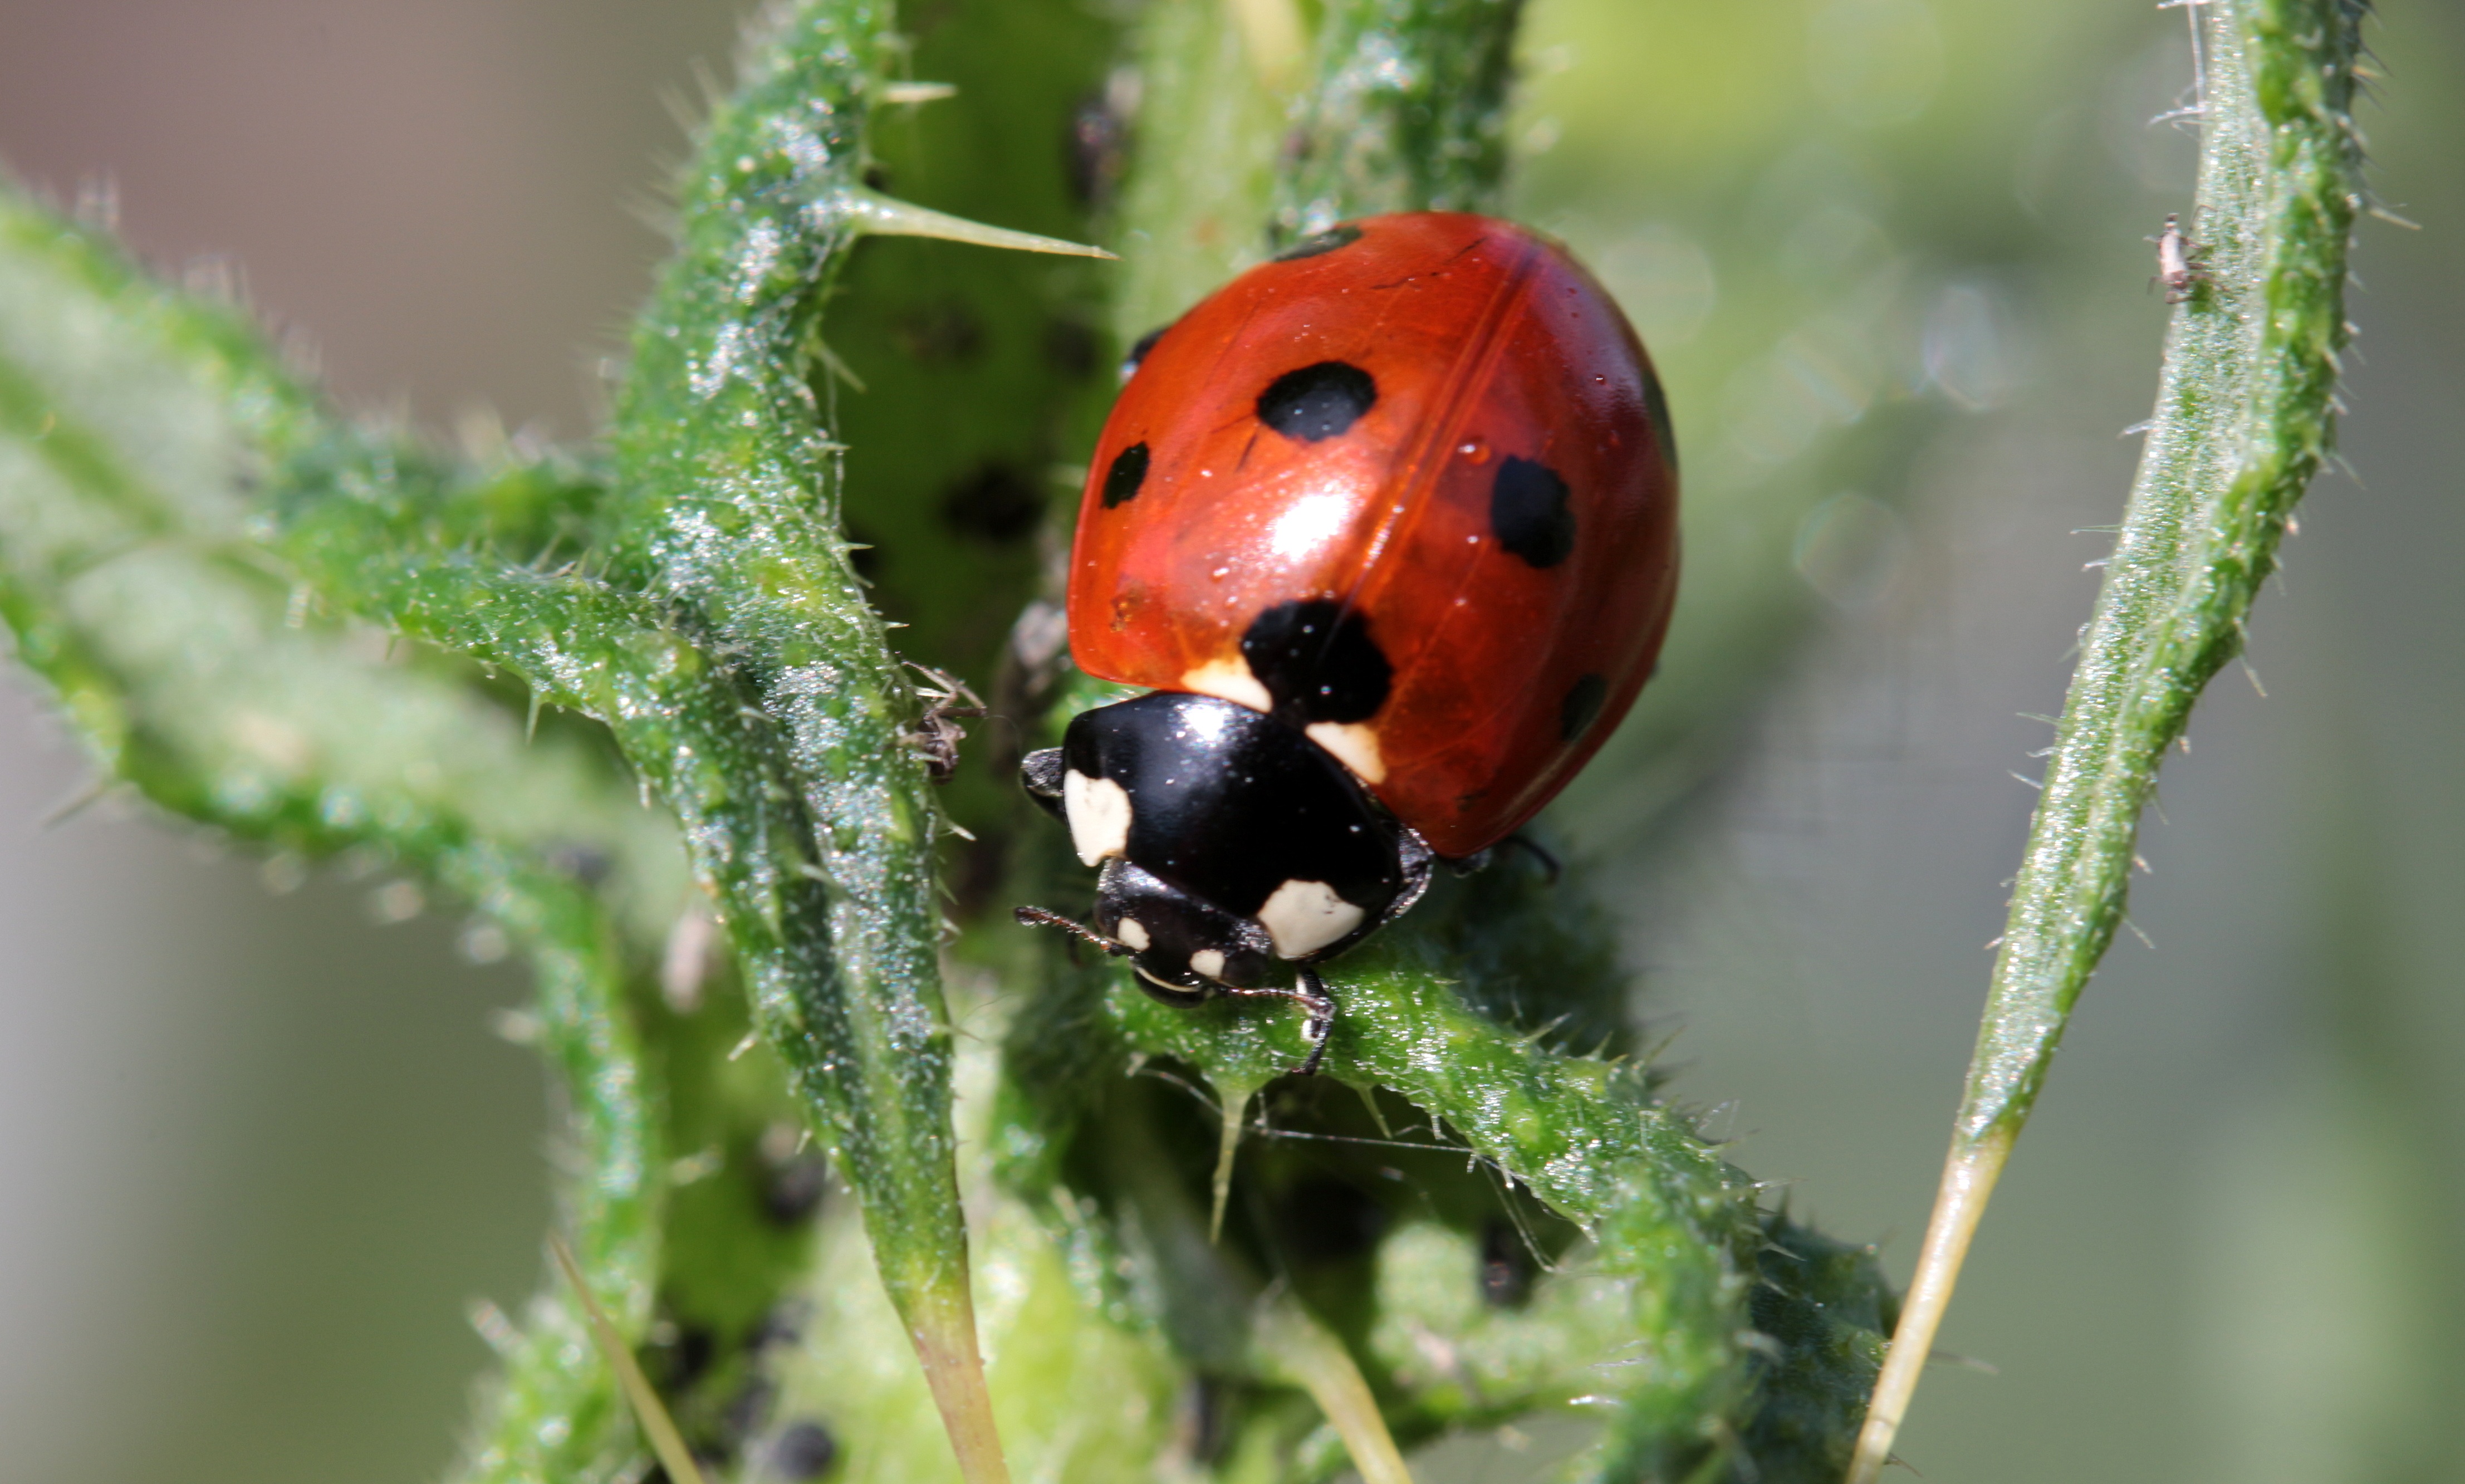
nature, photography, flower, red, insect, small, ladybug, fauna, ladybird, invertebrate, close up, thistle, beetle, foraging, coccinellidae, points, aphids, macro photography, arthropod, lucky charm, leaf beetle, natural pest control